Industrial Revolution in the United States

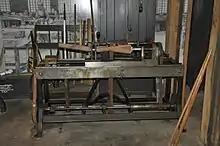
Blanchard lathe, powered by water, for creating stock identical to a pattern

The early Industrial Revolution, which lasted into the mid-19th century, was marked by shift in labor, from an outwork system of labor towards a factory system of labor. Throughout this period, much of the U.S. population remained in small scale agriculture. Despite a small percentage of the population then working in industry, the U.S. government took action to promote the expansion of U.S. industry. An important example is Alexander Hamilton's proposal of the "American School" ideas which supported high tariffs to protect U.S. industry. This idea was embraced by the Whig Party in the early 19th century with their support for Henry Clay's American System. This plan, proposed shortly after the War of 1812, promoted not only protective tariffs, but also canals and roads to support the movement of manufactured goods around the country. As in Britain, the First Industrial Revolution in the United States revolved heavily around the textile industry. Early U.S. textile plants were located next to rivers and streams as they would use the running water to power the machinery in the plant. Thus, many of the factories of the First Industrial Revolution were in the Northeastern United States